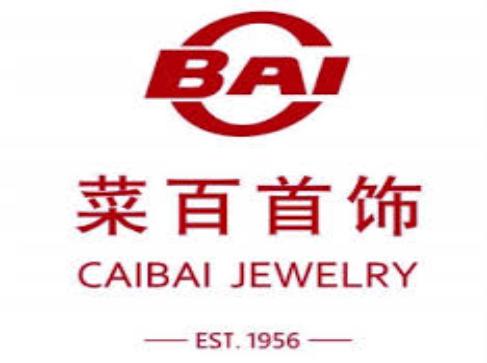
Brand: CaiBai
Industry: Clothes